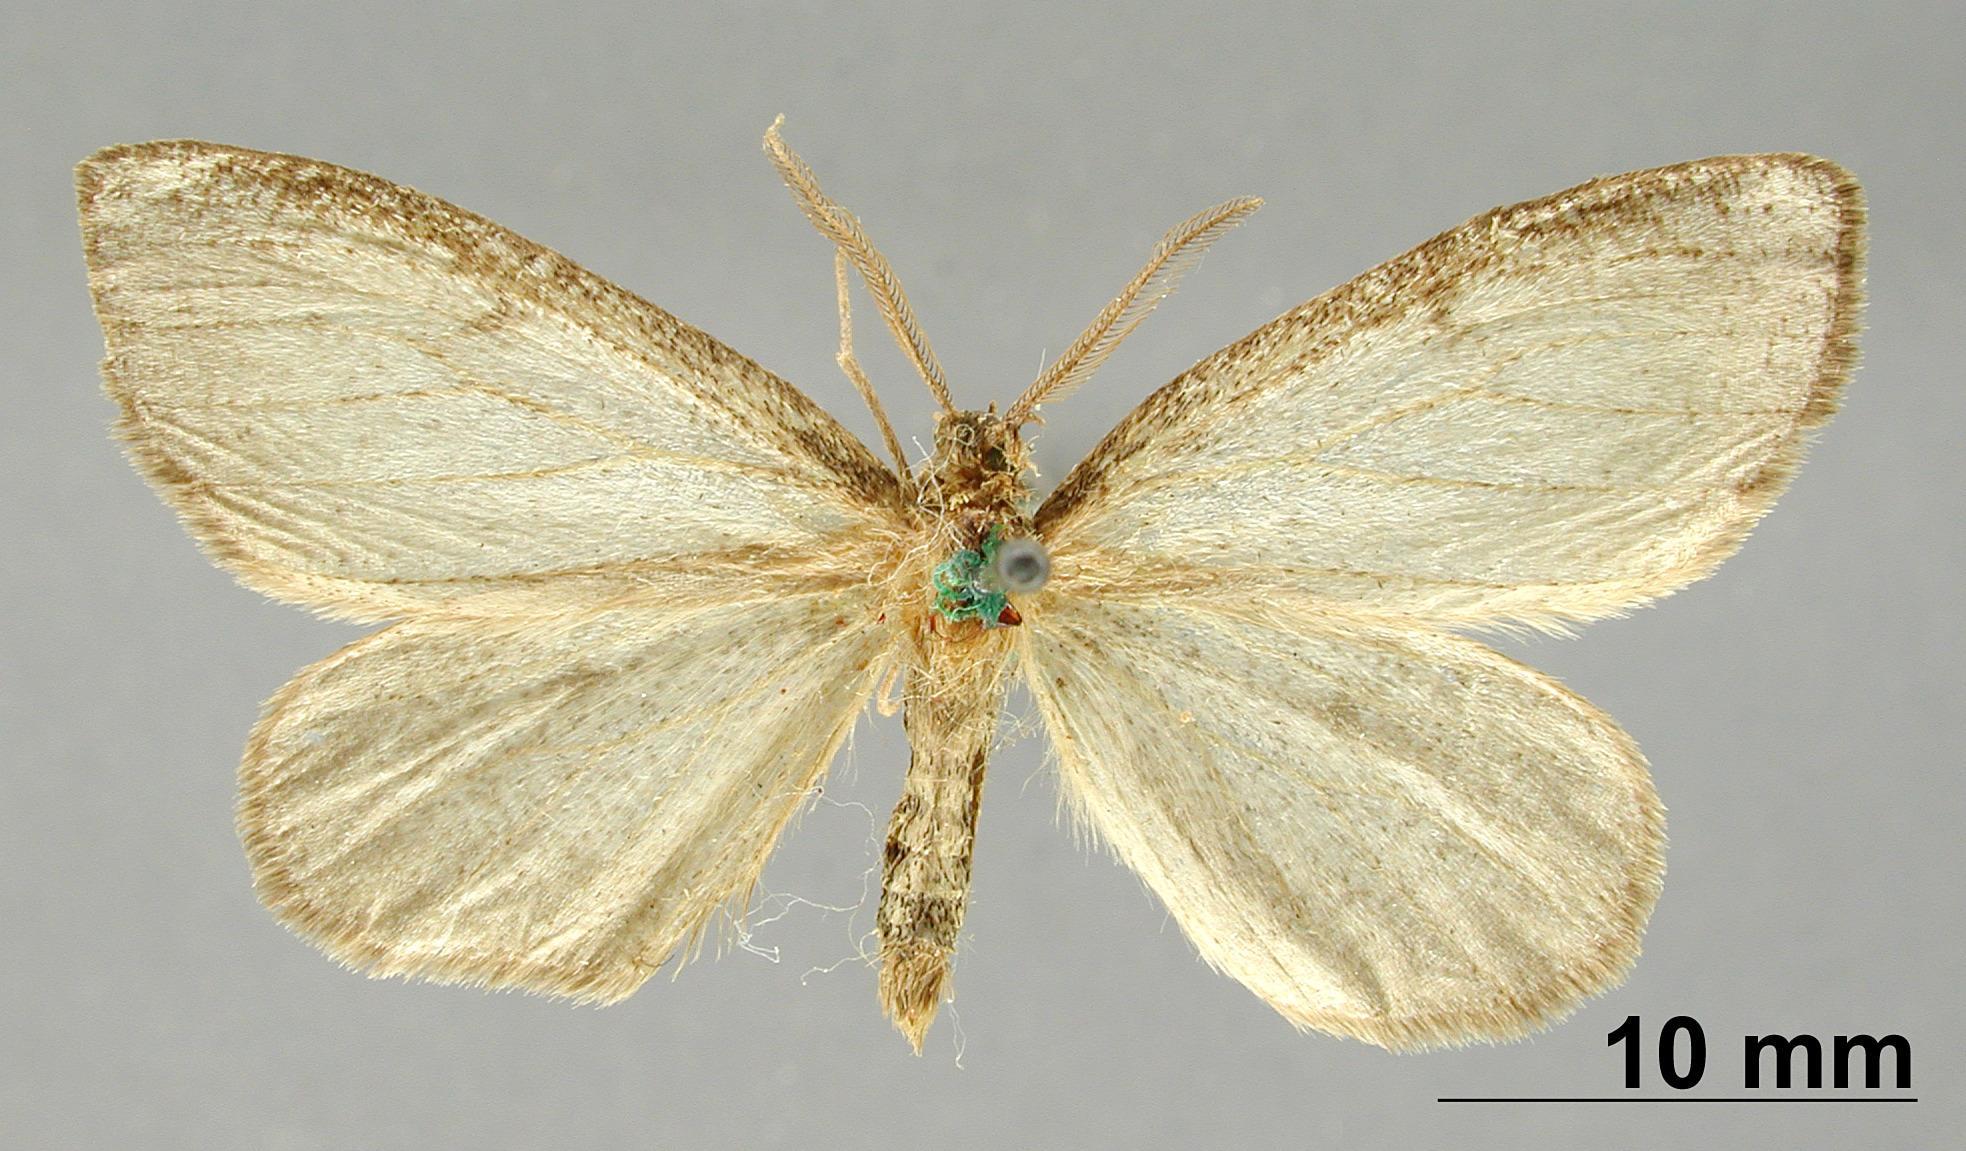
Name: Nipteria marginata
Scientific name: Nipteria marginata Warren, 1906
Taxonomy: Animalia, Arthropoda, Insecta, Lepidoptera, Geometridae, Ennominae
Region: [Not Stated]
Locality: [Not Stated], Salta, Argentina